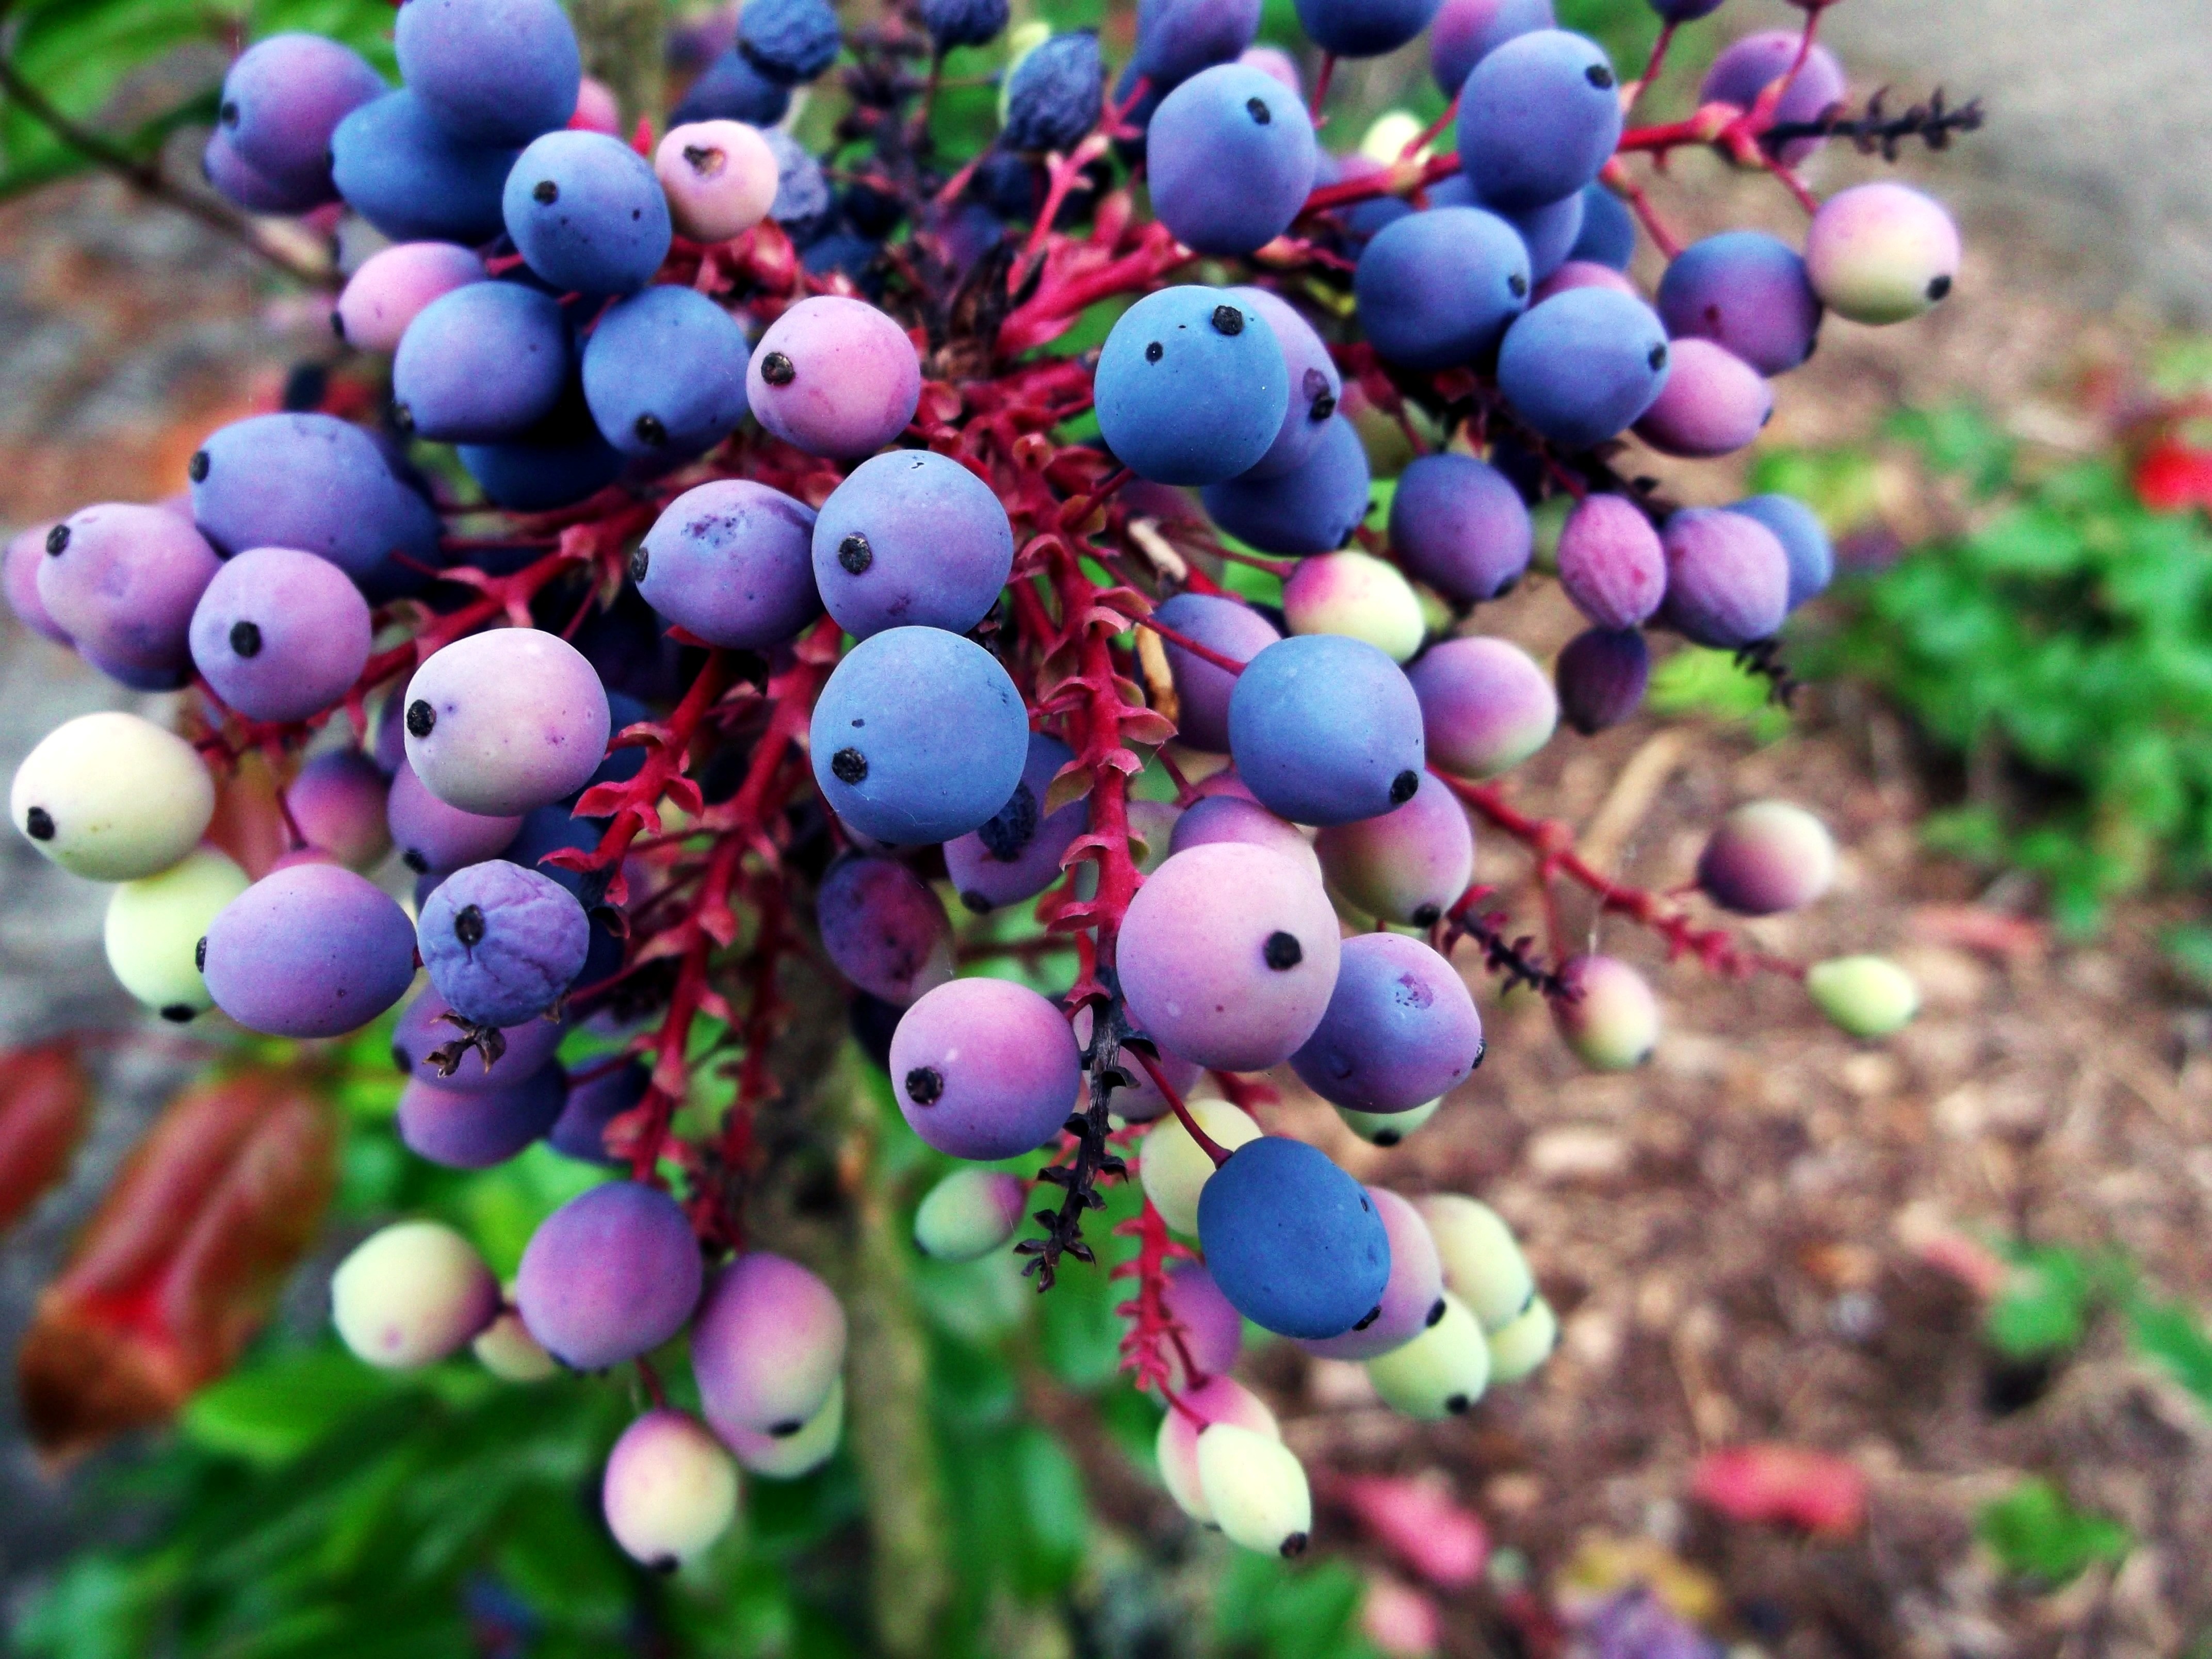
plant, fruit, berry, flower, food, produce, autumn, blue, agriculture, flora, berries, shrub, mahogany, flowering plant, land plant